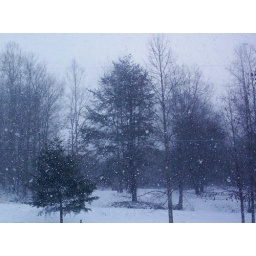
December. Just a bunch of pine trees in the snow.